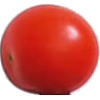
Label: Tomato Cherry Red 1